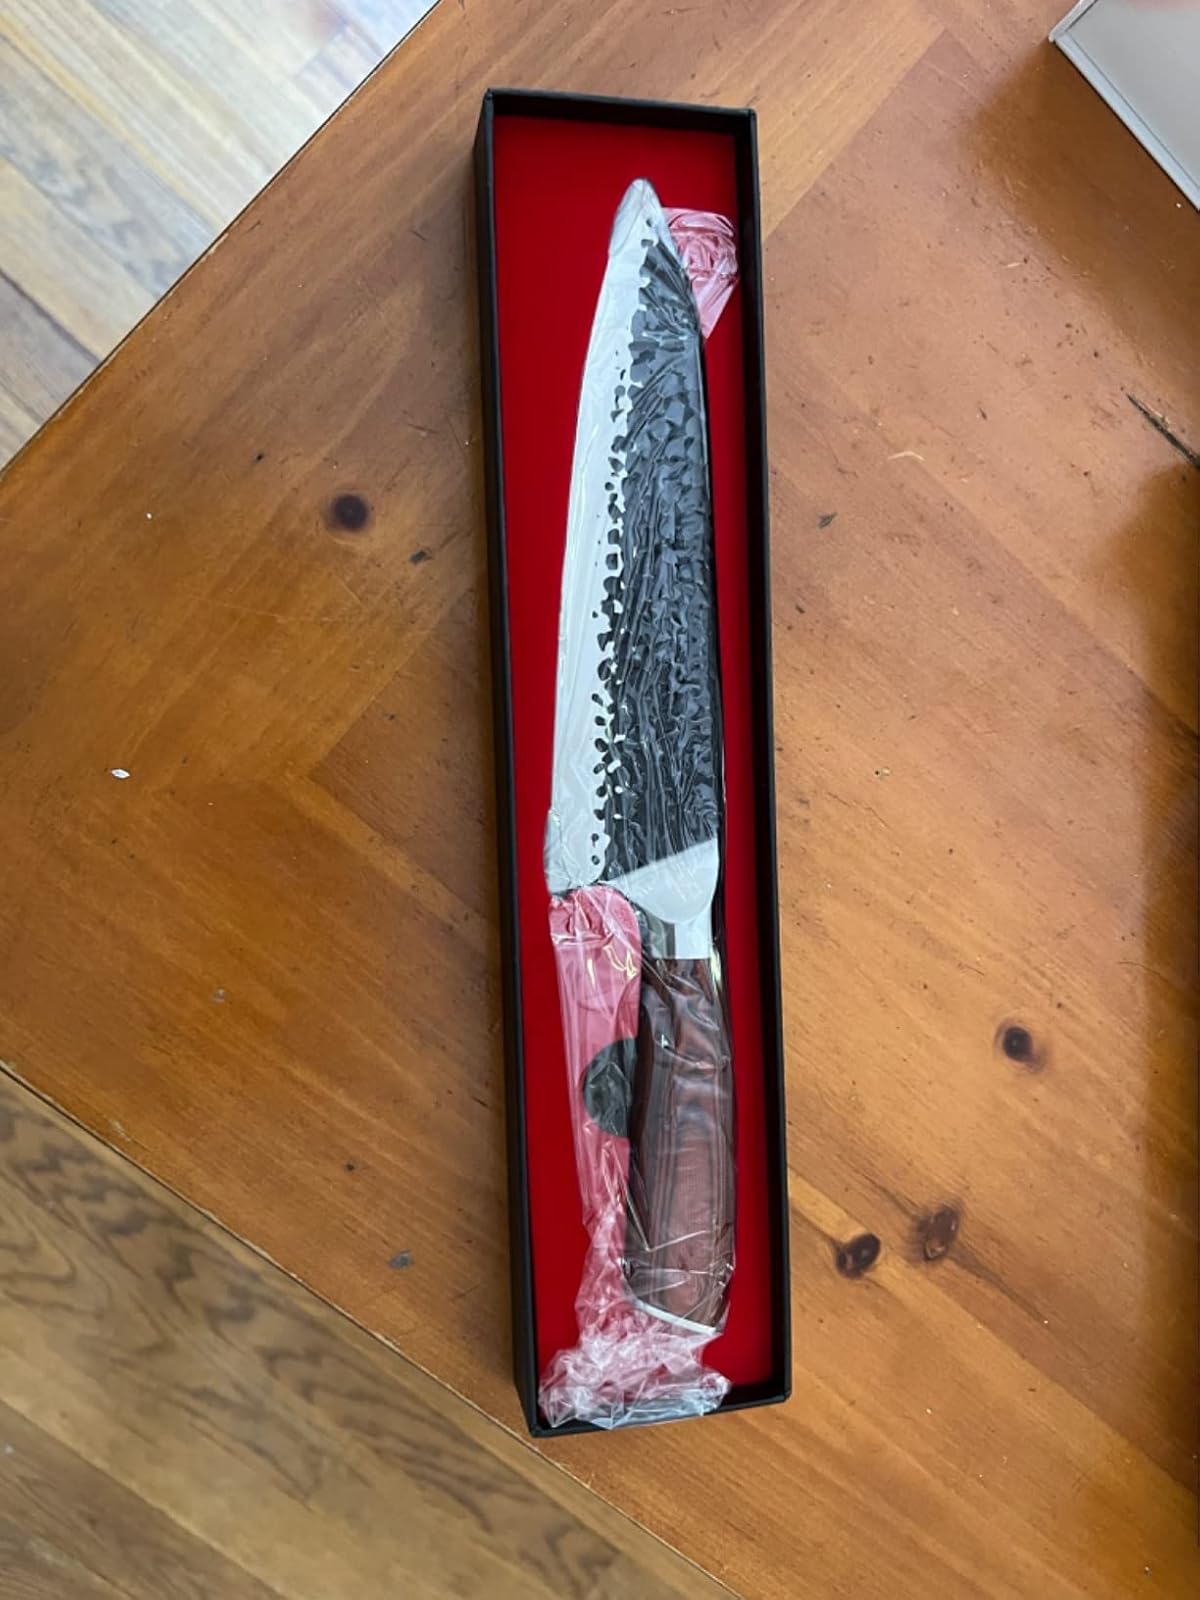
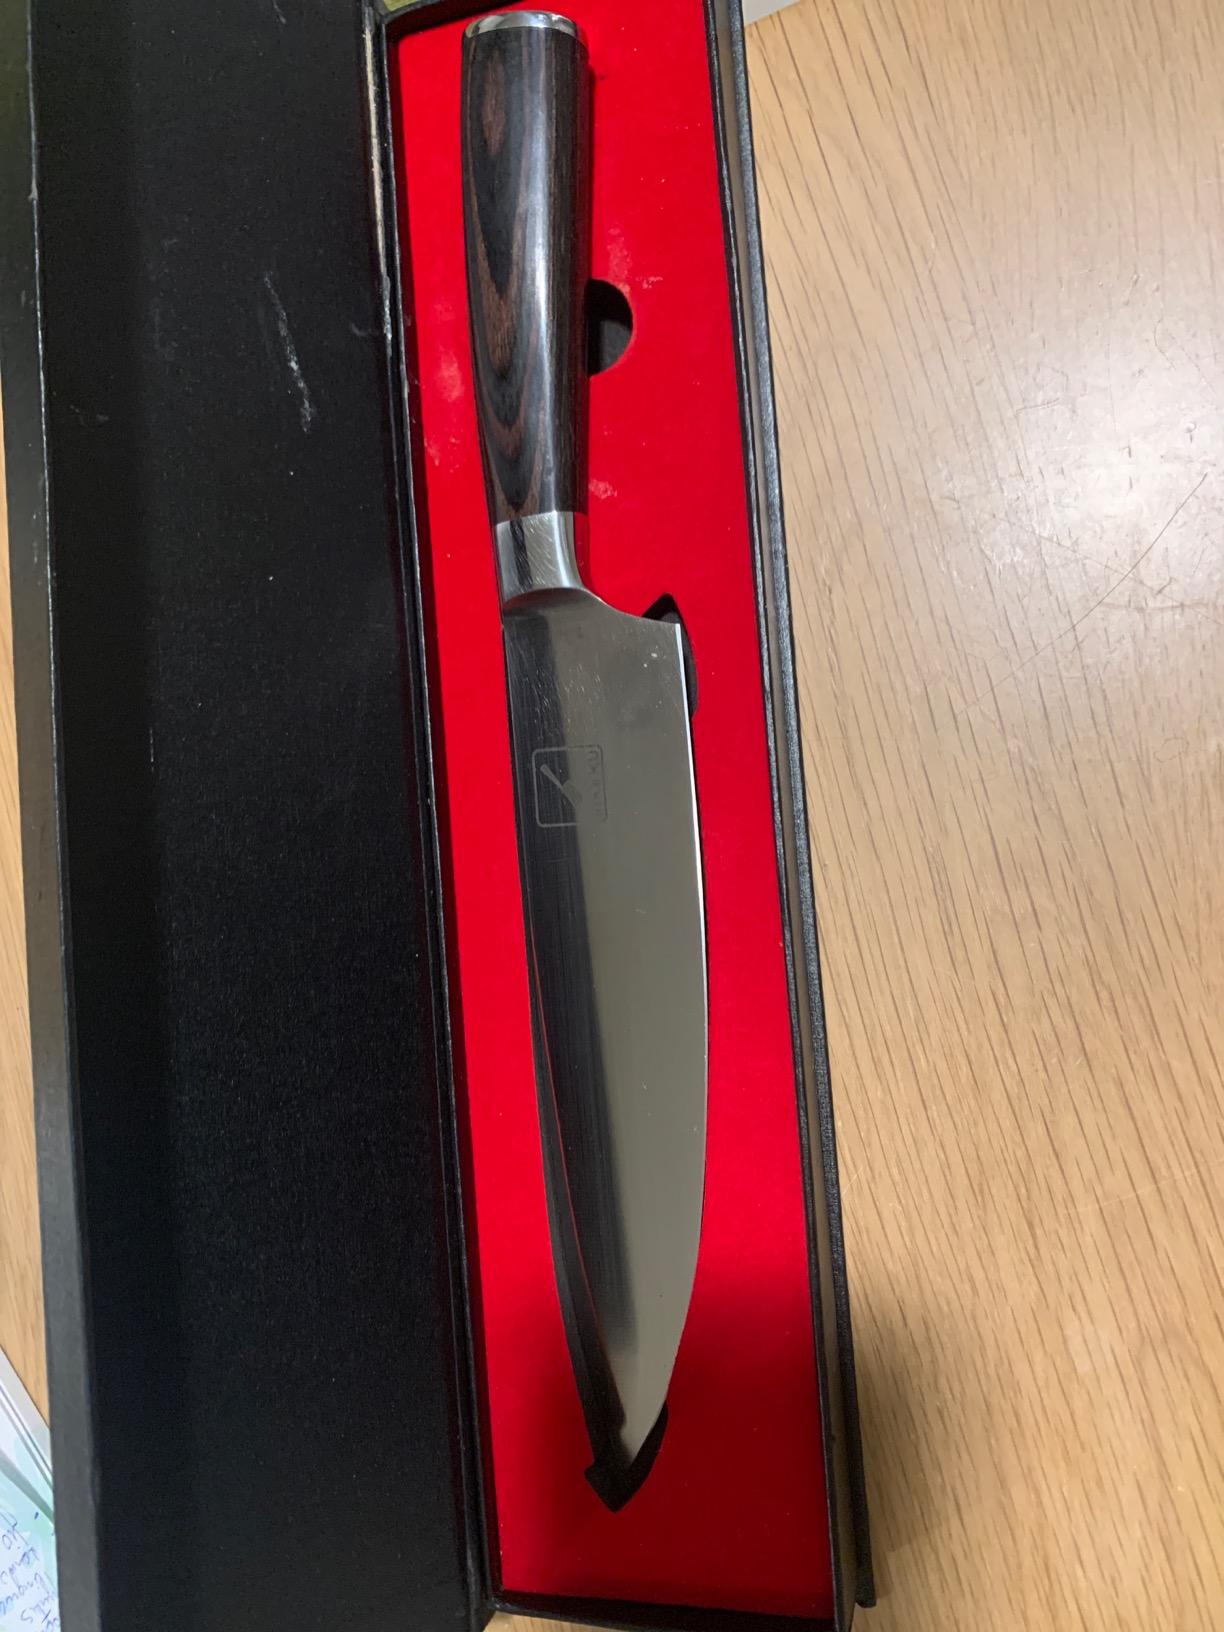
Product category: items_knife
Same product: no